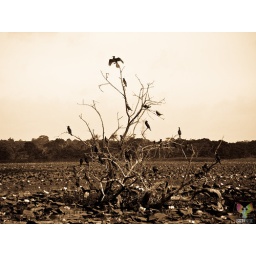
Birds nested on a dead tree in the Habarana lake